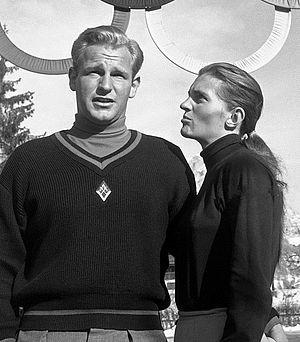
Andrea Mead-Lawrence, née le 19 avril 1932 dans le comté de Rutland et morte le 30 mars 2009, est une skieuse alpine américaine.